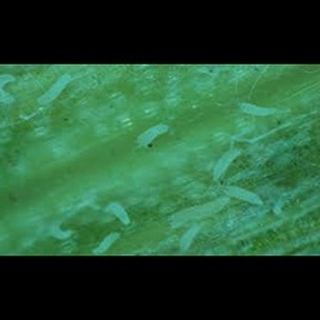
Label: wheat_mite